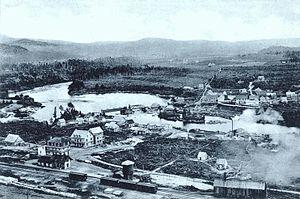
Impression (photomécanique), Labelle, QC, vers 1910, Encre sur papier - Phototypie, 9 x 13.8 cm
Labelle est une municipalité du Québec située dans la MRC des Laurentides dans la région administrative des Laurentides. La municipalité est membre de la Fédération des Villages-relais du Québec et s'est vue attribuer trois fleurons par Les Fleurons du Québec pour son embellissement horticole.